Suze Oosterhuis-van der Stok

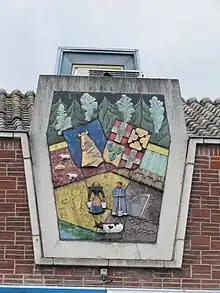
Relief on the facade of Hamersveldseweg 2 in Leusden, 1956 by Oosterhuis-van der Stok

Johanna Suzanna Oosterhuis-van der Stok (1910-1989) was a Dutch ceramist.